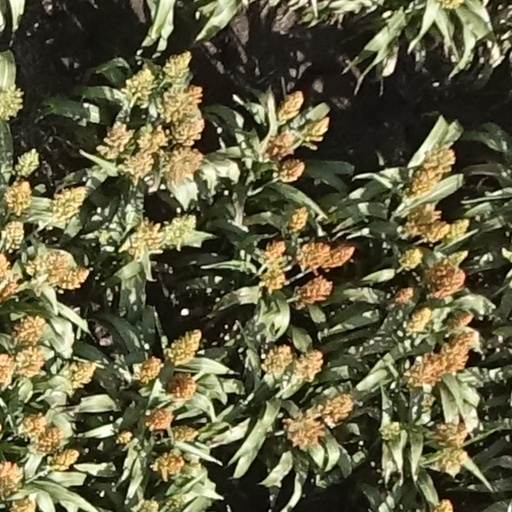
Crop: sorghum